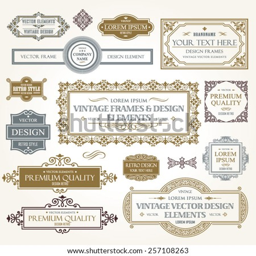
vintage collection : baroque and antique frames , labels , emblems and ornamental design elements on an old paper background